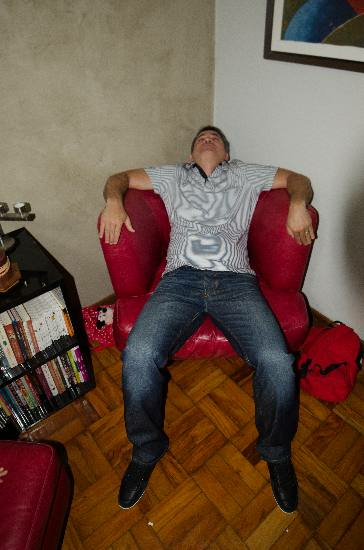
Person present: Yes